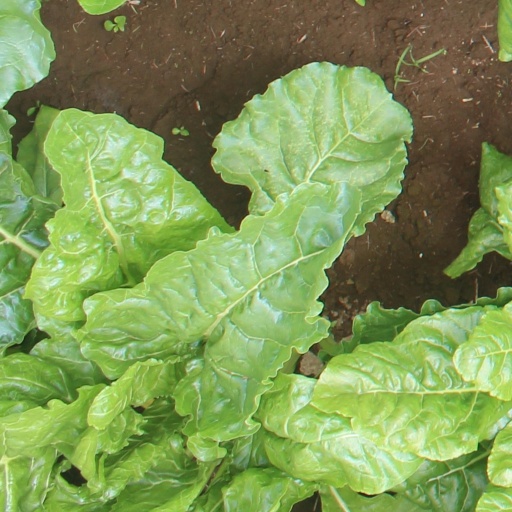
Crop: sugar beet